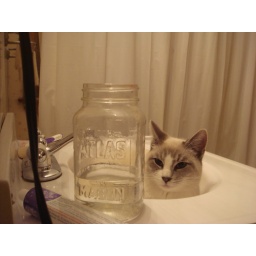
both cats have taken to sleeping in the sink while I shower